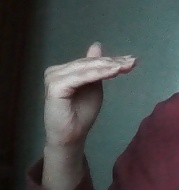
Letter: khaa